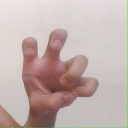
अक्षर: छ